Karsten Anker Solhaug

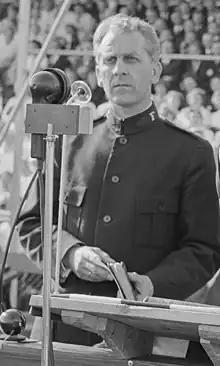
Karsten Anker Solhaug (1914-2012)

He was born in Porsgrunn. He headed the Salvation Army in Norway from 1975 to 1982. He died in 2012.